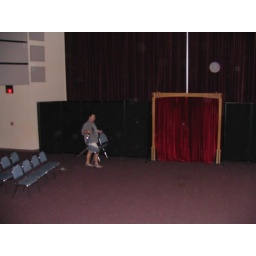
Another view of the set-up. Note the nice black screen Olivia thought to have brought in